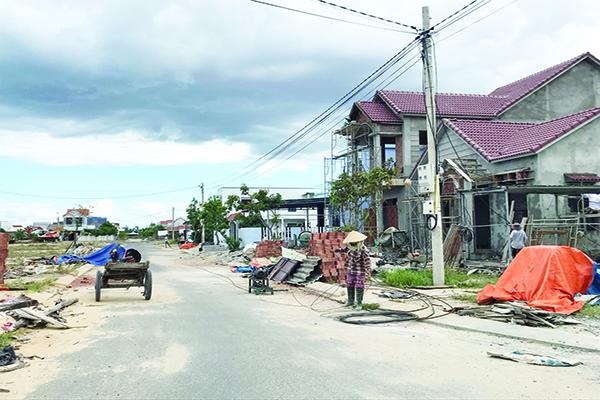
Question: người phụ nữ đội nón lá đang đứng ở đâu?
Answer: ở một công trình xây dựng